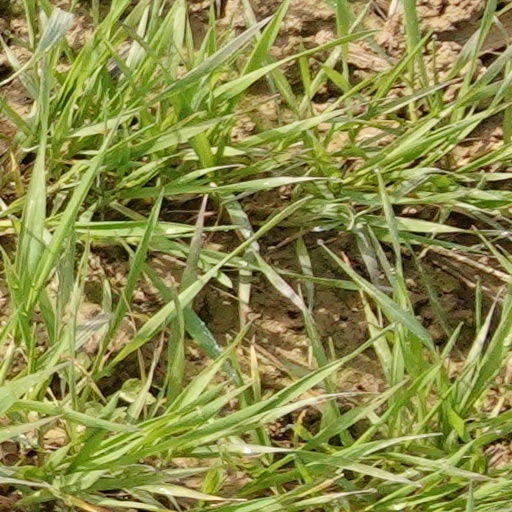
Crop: wheat